US-led intervention in Iraq (2014–2021)

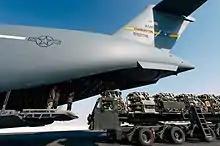
Airmen assigned to the 8th Expeditionary Air Mobility Squadron prepare to load a cargo onto an C-17 on 27 October as part of the U.S.-led airstrikes supporting the Mosul offensive, Al Udeid Air Base, Qatar

The US-led coalition began targeting the IS chemical weapons infrastructure with airstrikes and special forces raids, the coalition is focusing on destroying laboratories and equipment, whilst further special forces raids are planned to target IS chemical weapons experts.